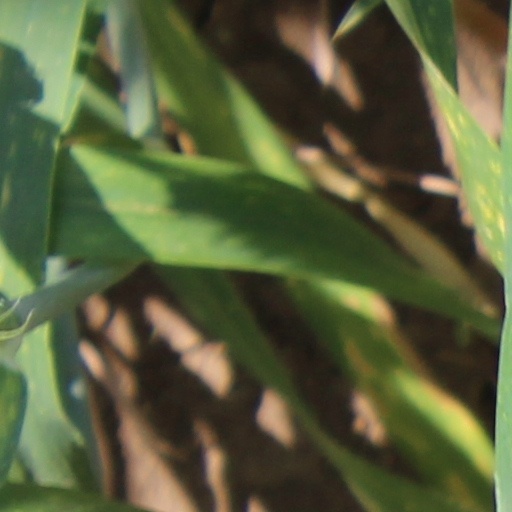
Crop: wheat